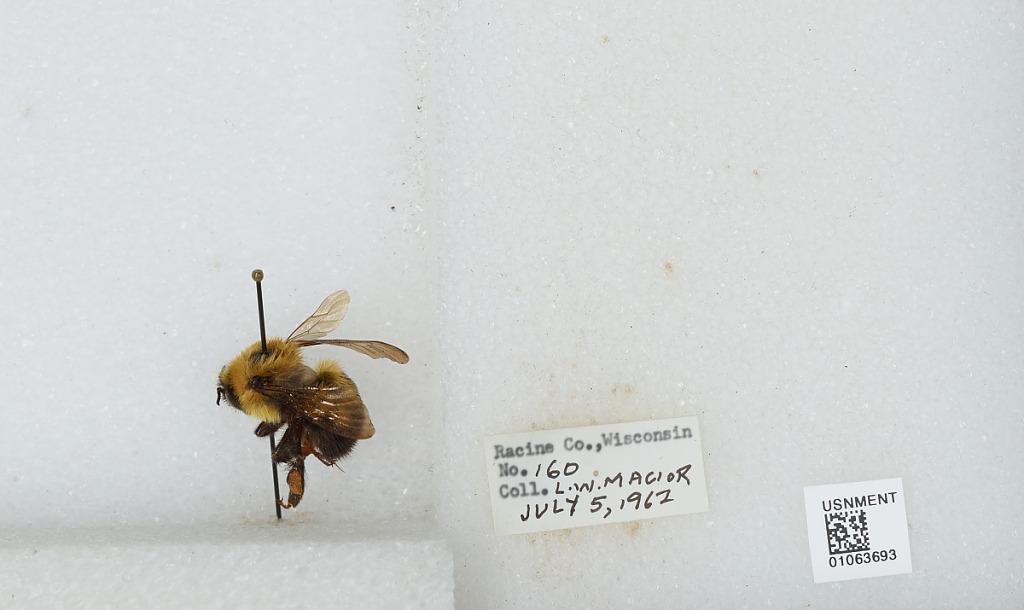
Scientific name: Bombus (Pyrobombus) bimaculatus Cresson
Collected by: L. Macior
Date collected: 1962-7-5
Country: United States
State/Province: Wisconsin
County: Racine
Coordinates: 42.78, -87.76